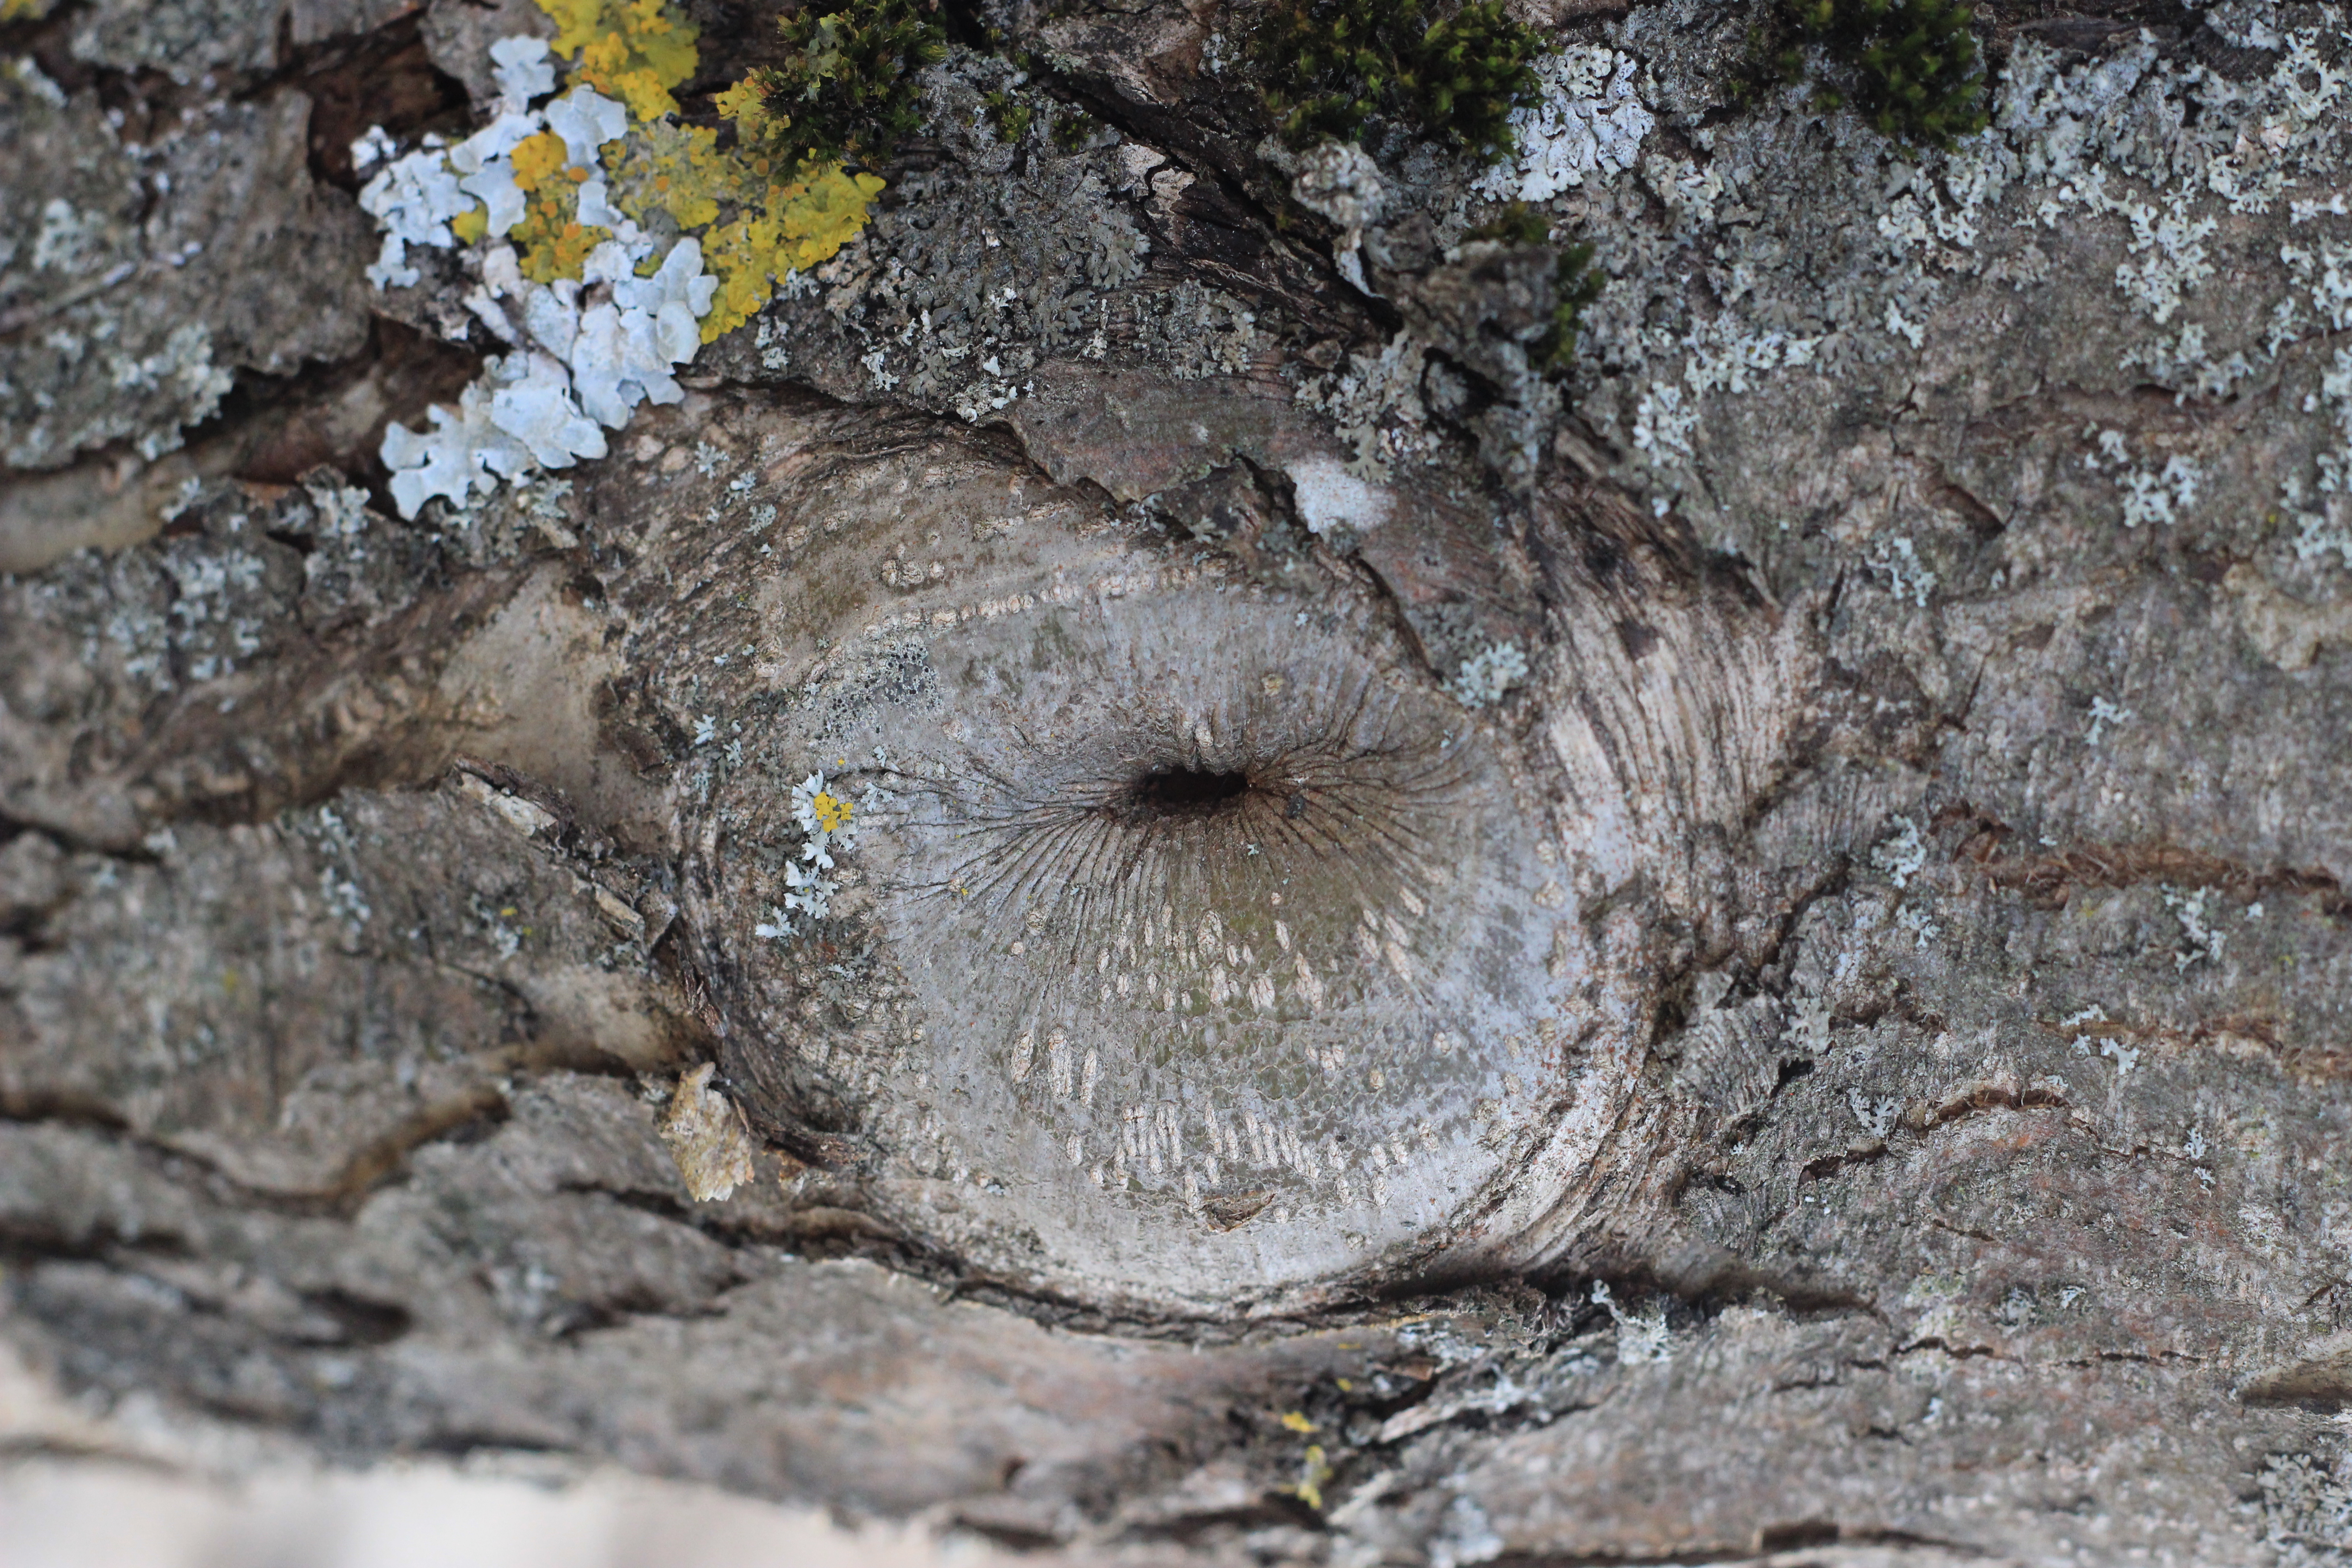
bark, tree, bedrock, wood, circle, soil, natural material, rock, trunk, plant